Matt Bush (baseball)

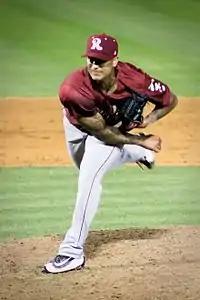
Bush pitching for the Frisco RoughRiders in

Bush struggled again in 2007, hitting for a .583 OPS as of May 28. The Padres then converted Bush to a pitcher.